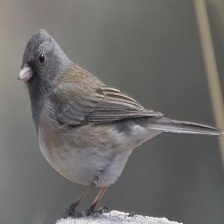
Species: DARK EYED JUNCO
Scientific name: JUNCO HYEMALIS